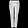
Label: Trouser